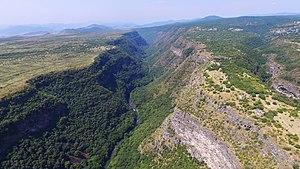
Le parc national d'Algeti est une aire protégée en Géorgie, située dans le sud-est du pays, s'étendant sur une superficie de 68,22 km². Il se trouve dans la région de Basse Kartlie, dans la municipalité de Tetritskaro, à quelque 60 km sud-ouest de la capitale Tbilissi. Le parc s'étend le long de la vallée supérieure d'Algeti dans les pentes boisées du sud de la cordillère orientale Trialeti, et son point culminant est le mont Kldekari à 2 000 m au-dessus du niveau de la mer. Créée sous le gouvernement soviétique en 1965 en tant que réserve d'État afin de protéger les limites orientales de l'étendue de l'épicéa d'Orient et du sapin du Caucase, il obtient le statut de parc national en 2007.